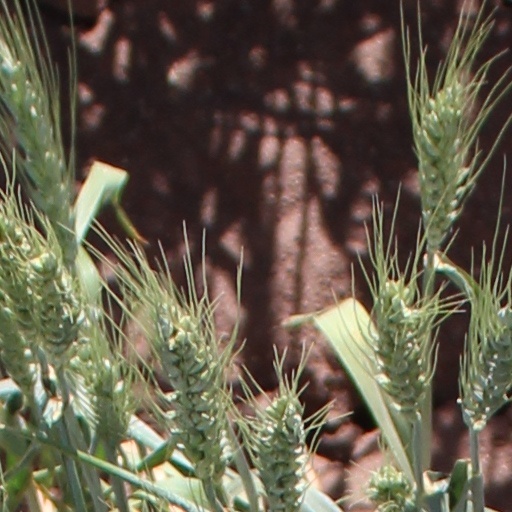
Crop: wheat